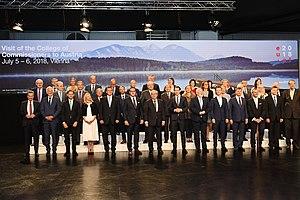
La présidence autrichienne du Conseil de l'Union européenne en 2018 est la troisième présidence du Conseil de l'Union européenne assurée par l'Autriche.